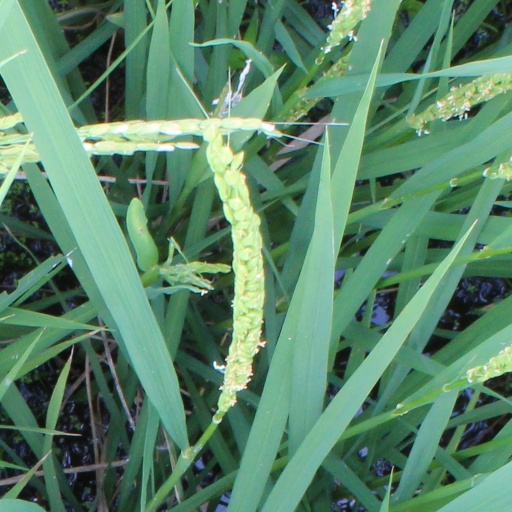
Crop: rice